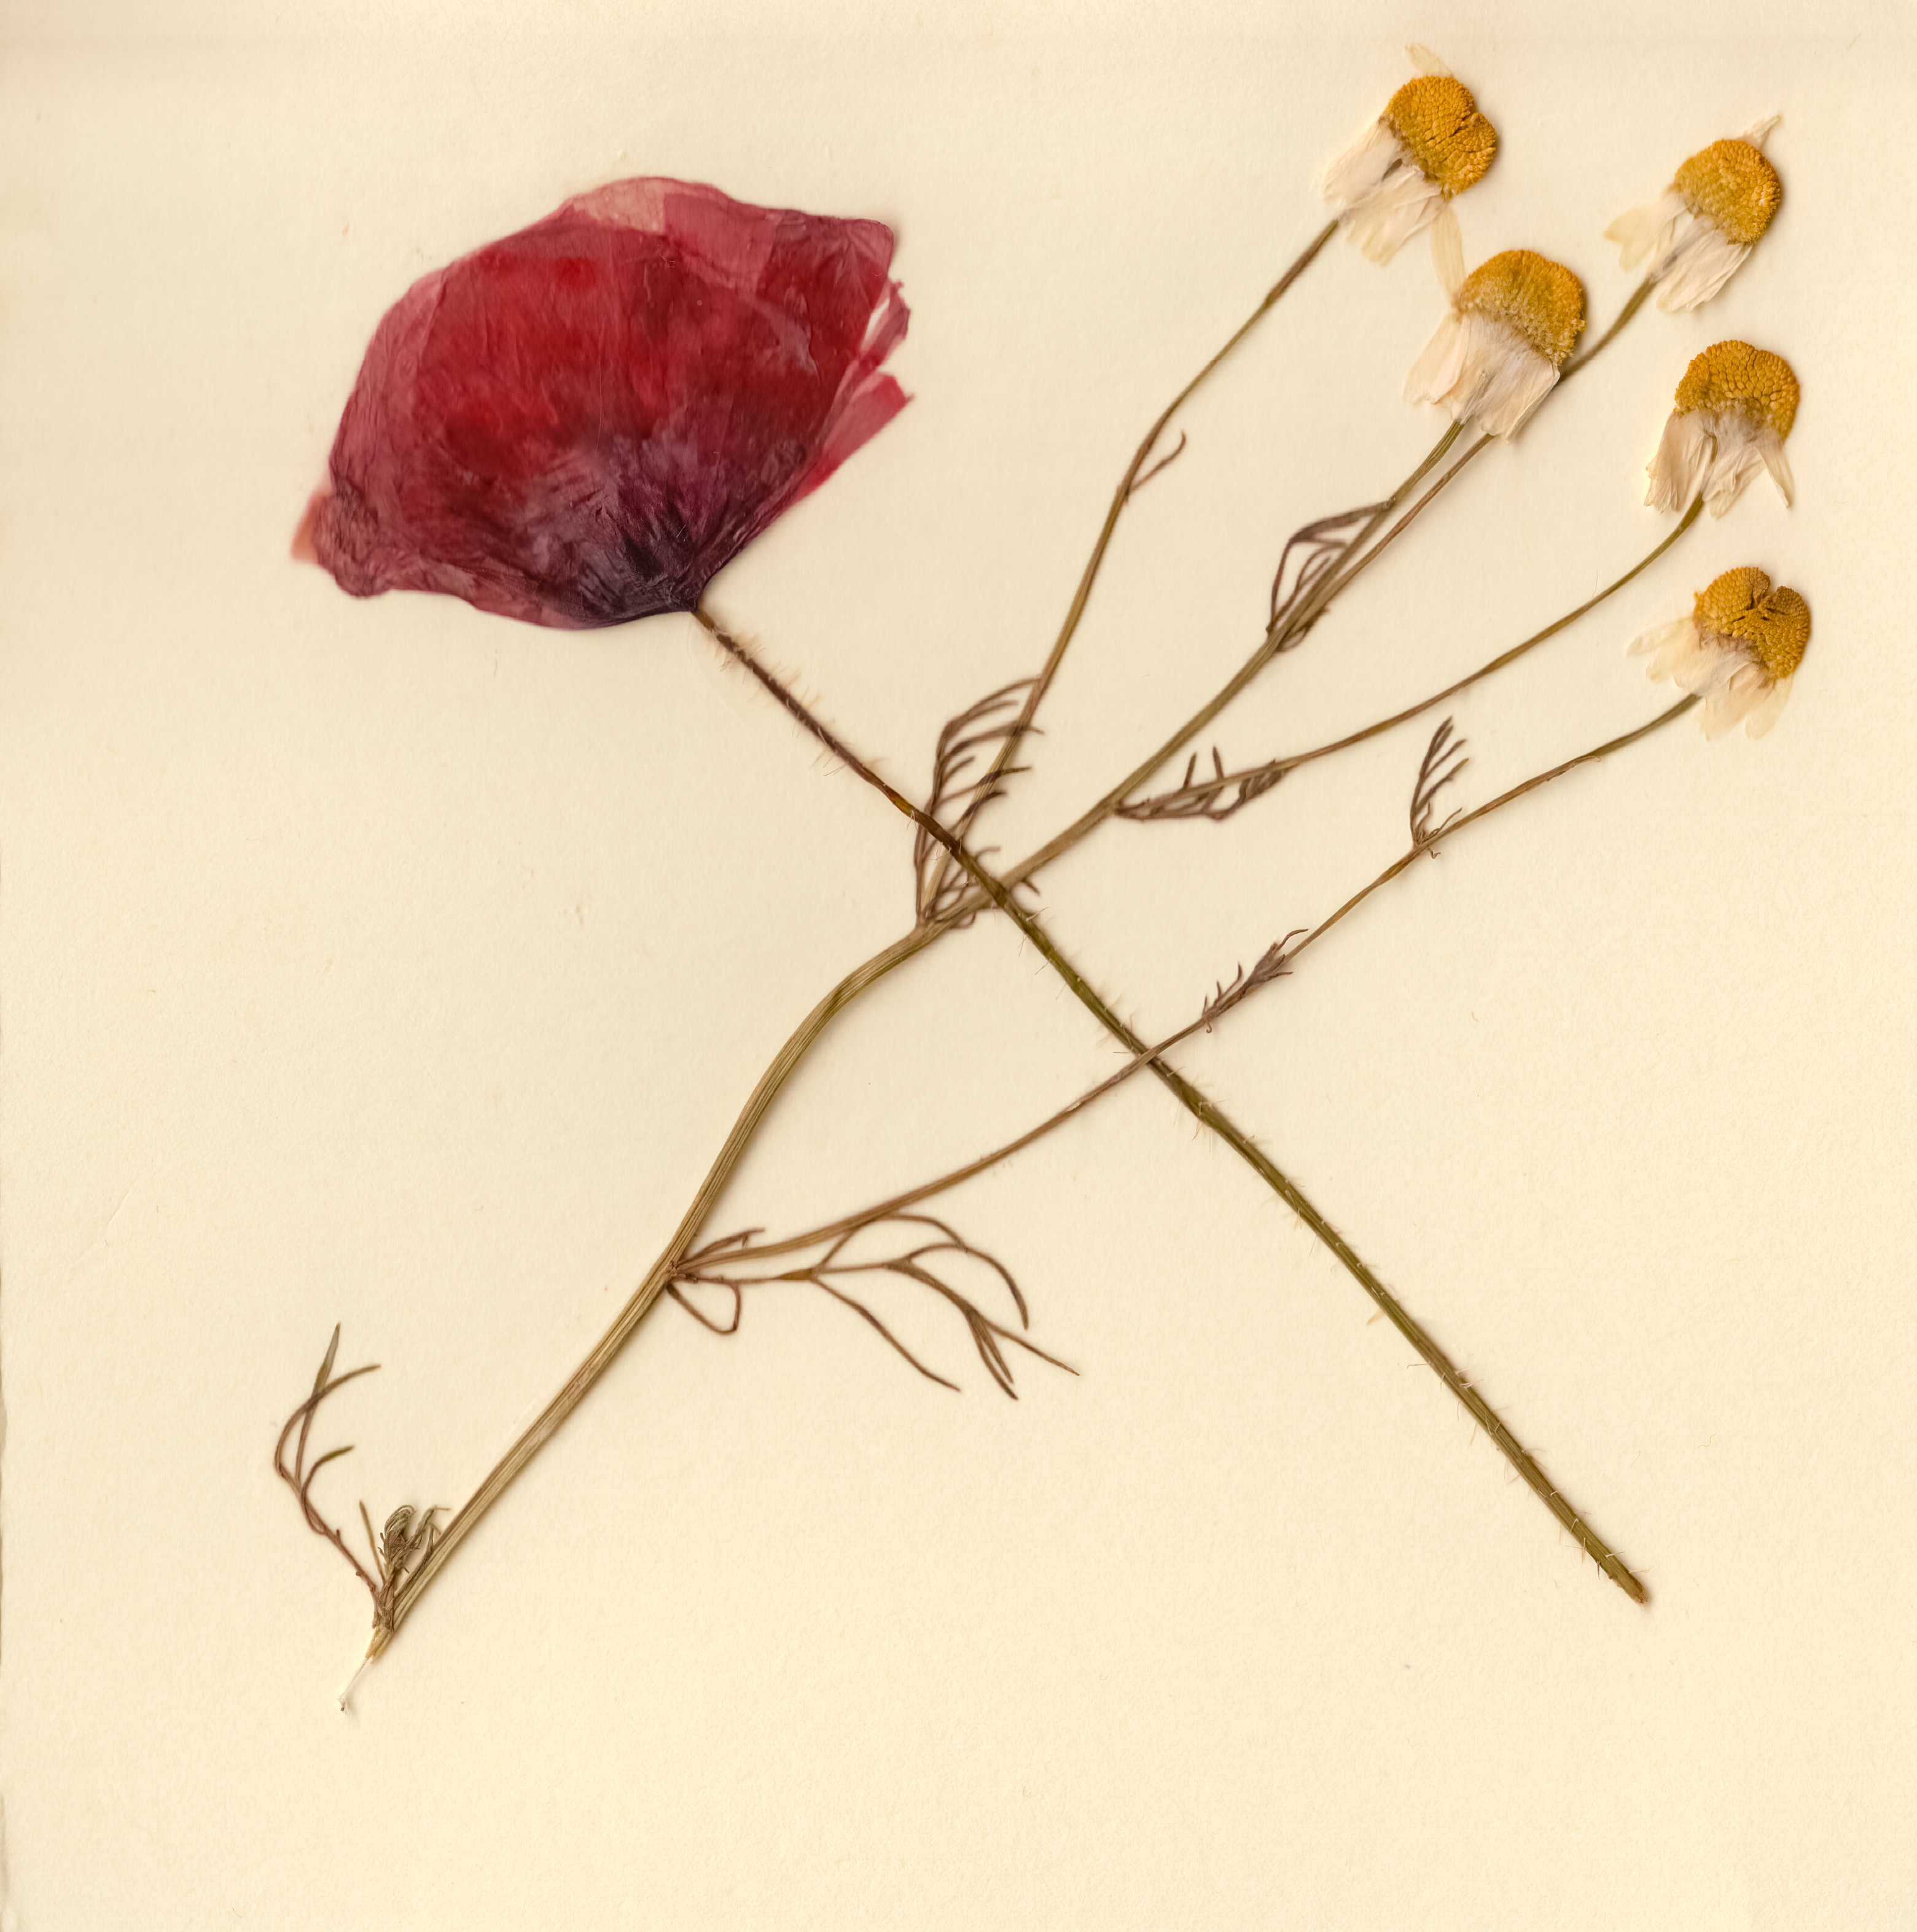
branch, plant, wheat, leaf, flower, petal, twig, flowers, cards, sketch, drawing, stilllife, flat, poppy, chamomile, scanned, pressedflowers, flowering plant, grass family, plant stem, land plant